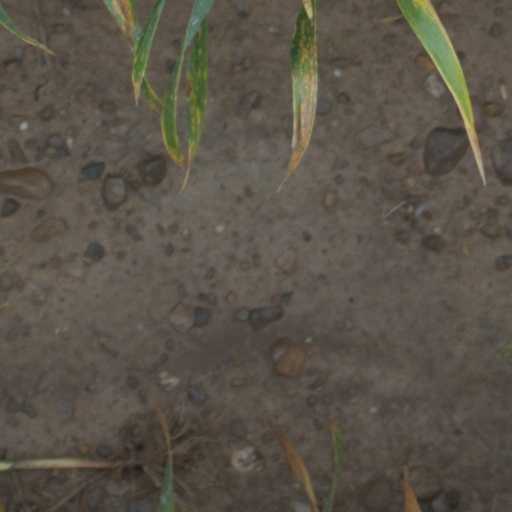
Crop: wheat